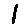
Label: 1